Giorgio Ventura

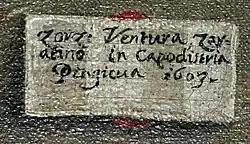
Signature of Giorgio Ventura.

Giorgio Ventura (also Zorzi Ventura) was an Italian mannerist painter of the Venetian school, active mainly in Venice, Istria and Dalmatia at the turn of the 16th and 17th centuries.